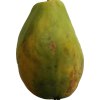
Label: papaya